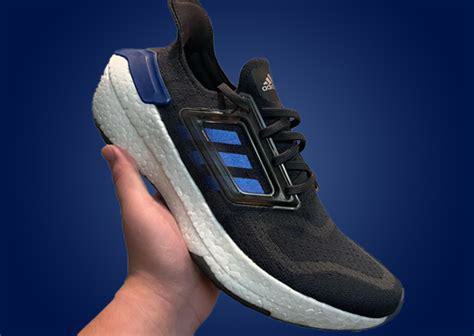
Brand: Adidas
Model: Ultra Boost